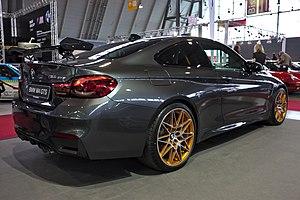
La BMW M4 est un coupé du constructeur automobile allemand BMW M du groupe BMW, commercialisée depuis 2014. Basée sur la BMW Série 4, elle s'inscrit dans la lignée et dans la philosophie des BMW M3, avec pour vocation de remplacer la BMW série 3 coupé.